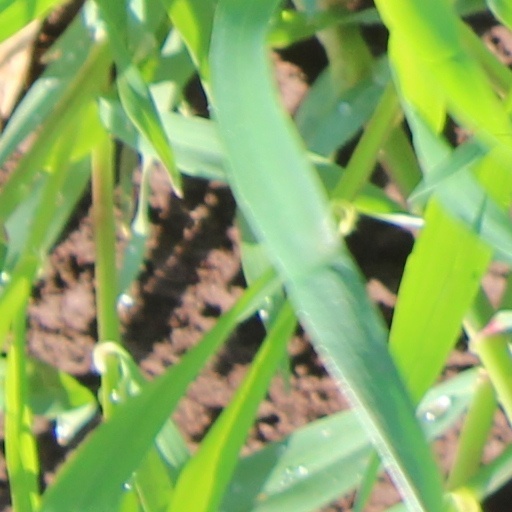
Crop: wheat